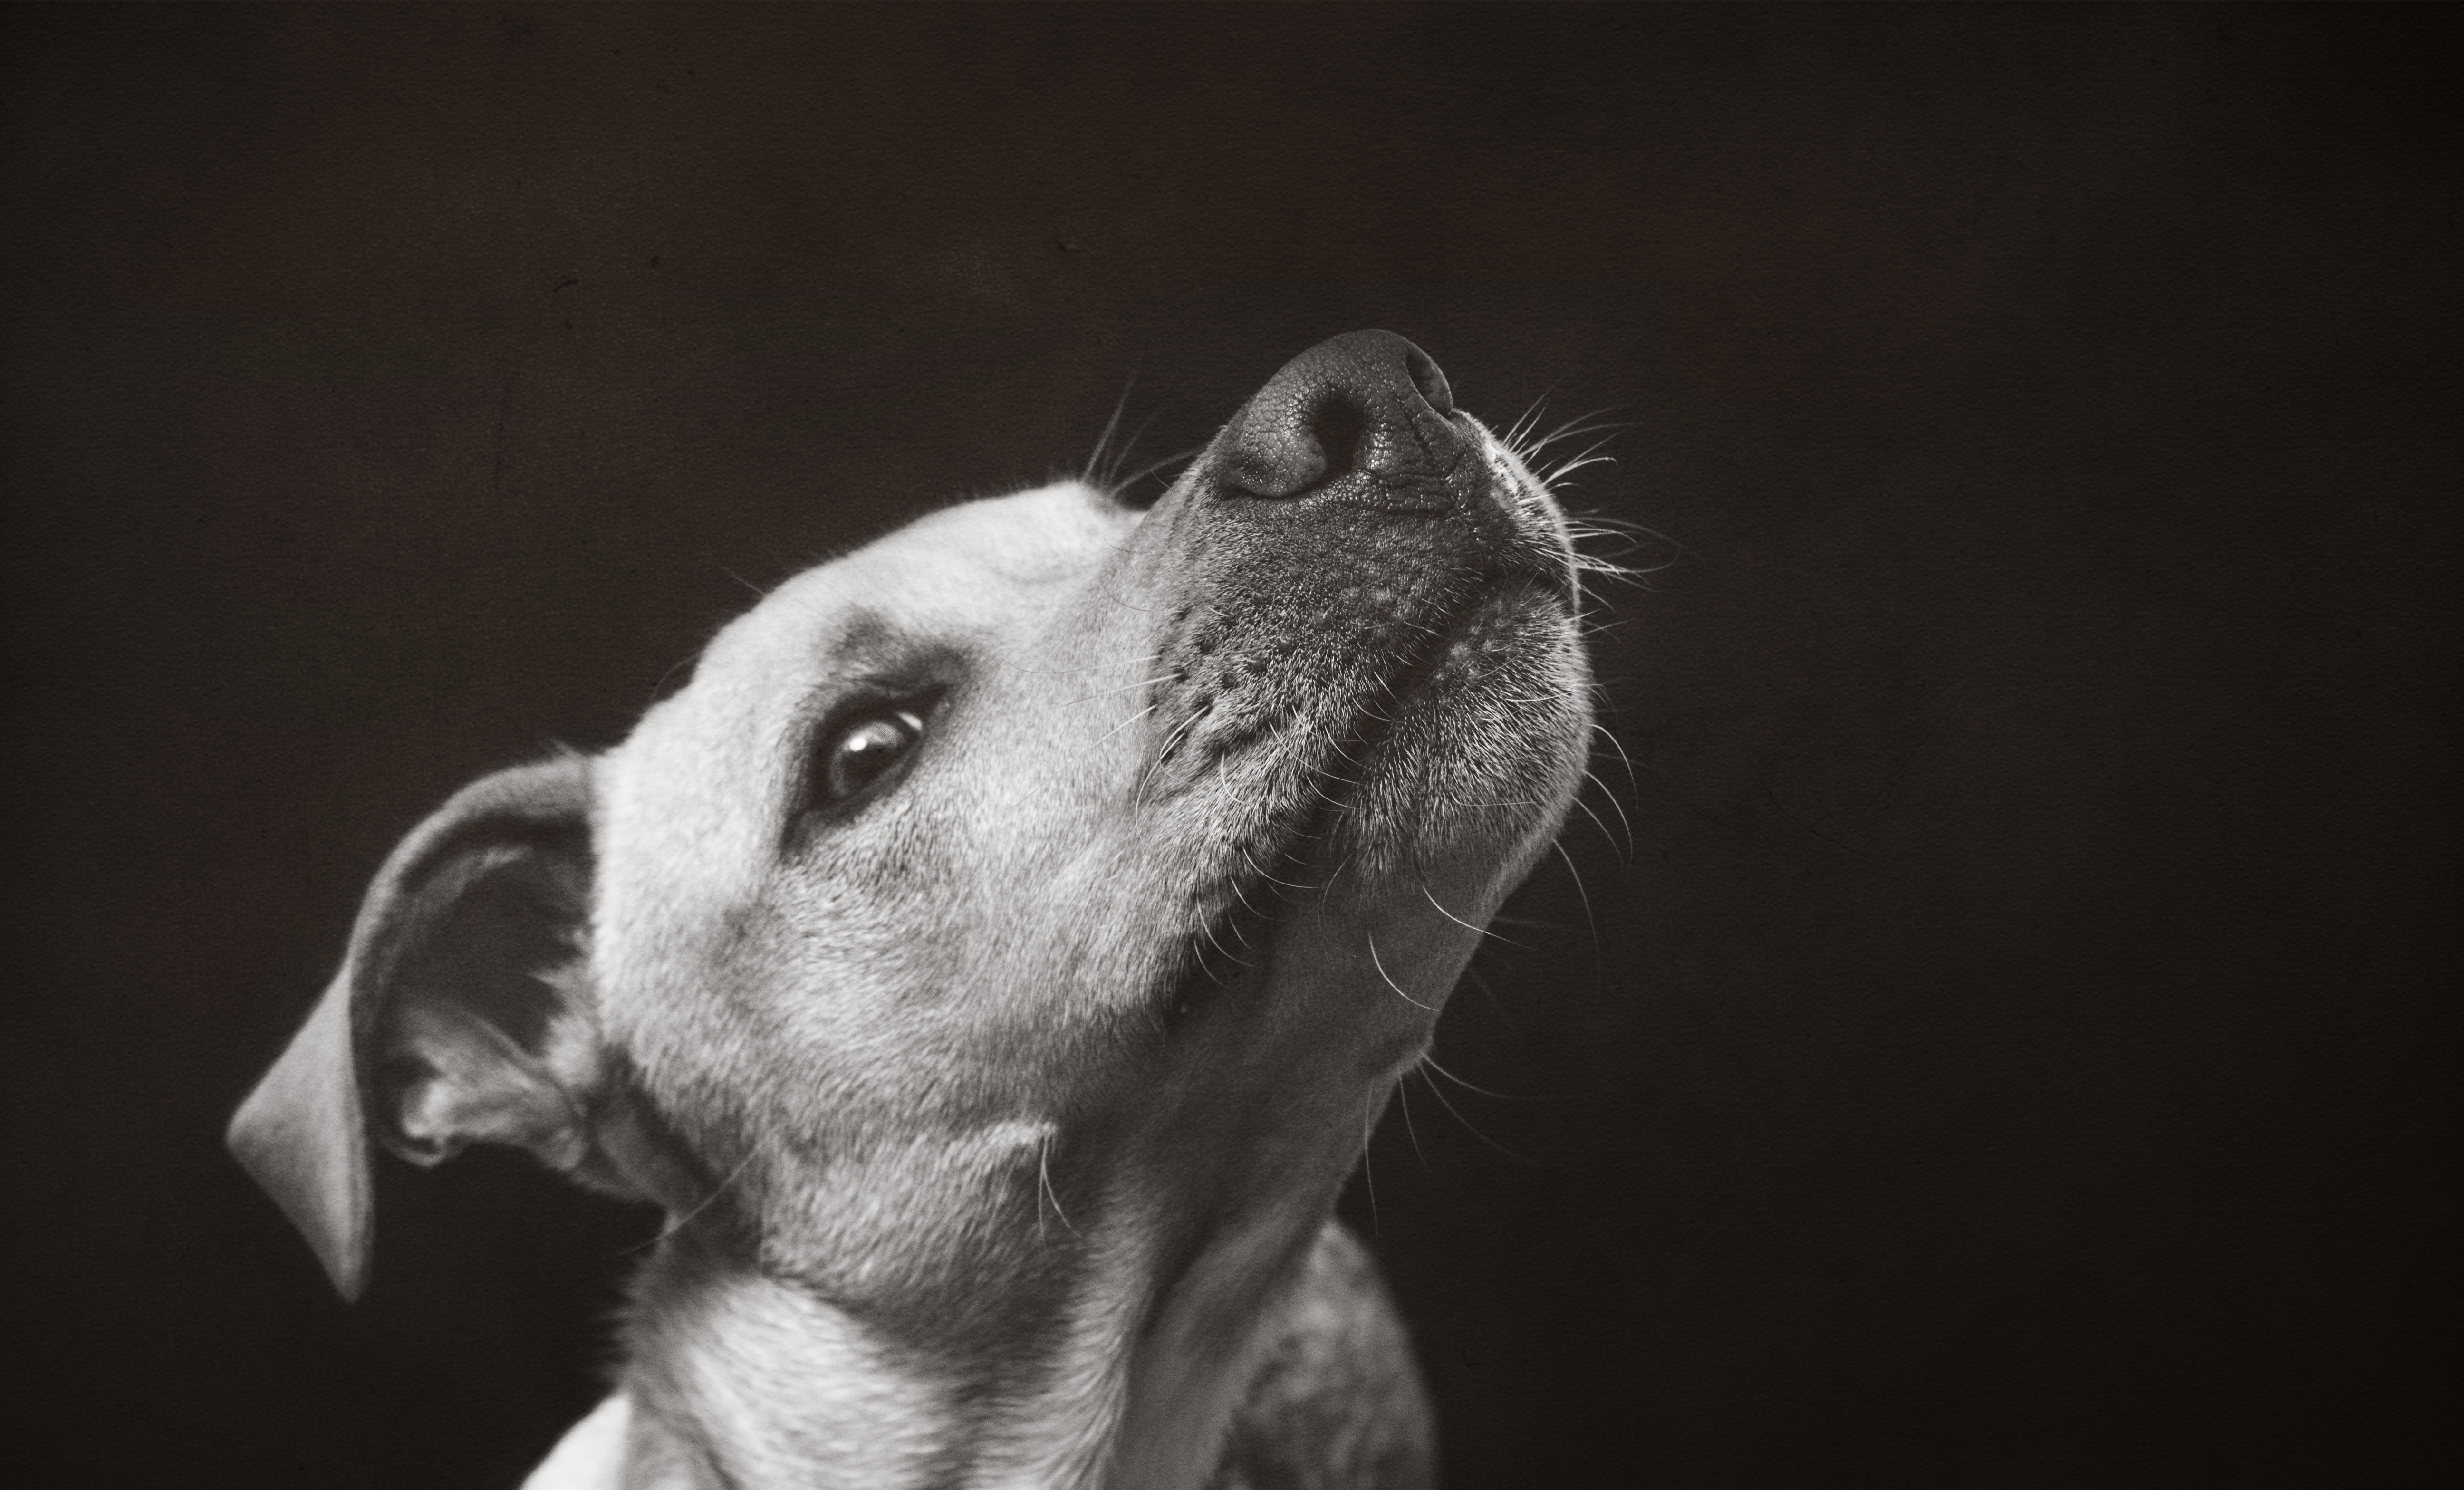
black and white, white, puppy, dog, animal, cute, pet, portrait, mammal, black, monochrome, close up, nose, whiskers, snout, vertebrate, funny, monochrome photography, dog like mammal